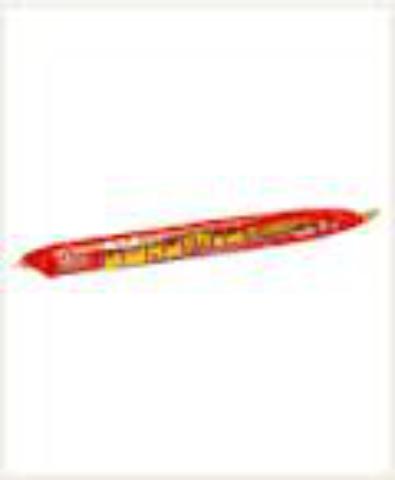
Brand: Chocolate D'Onofrio
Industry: Food